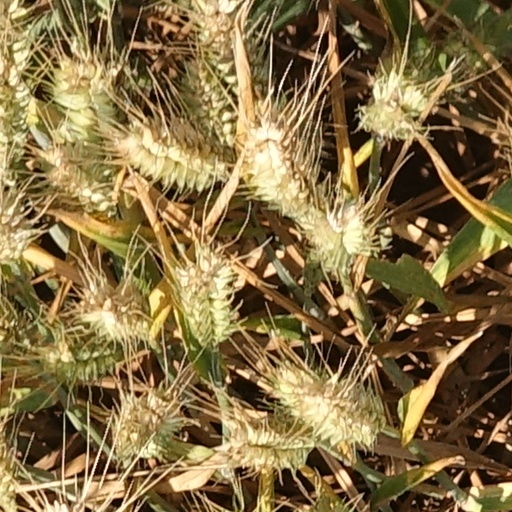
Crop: wheat